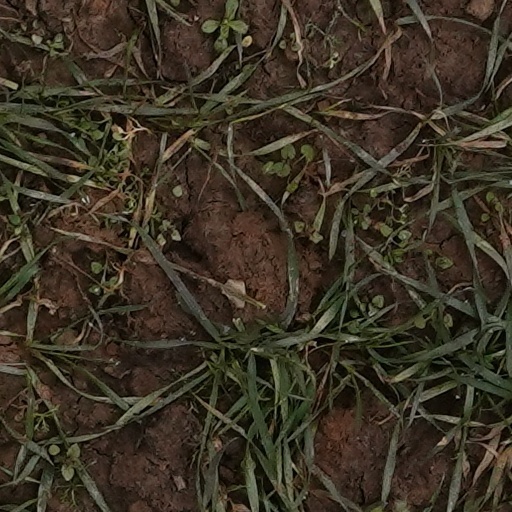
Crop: wheat